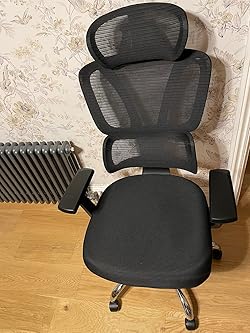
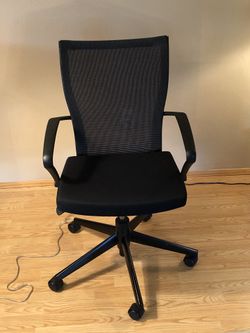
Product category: items_chair
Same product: no